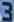
Number: 3